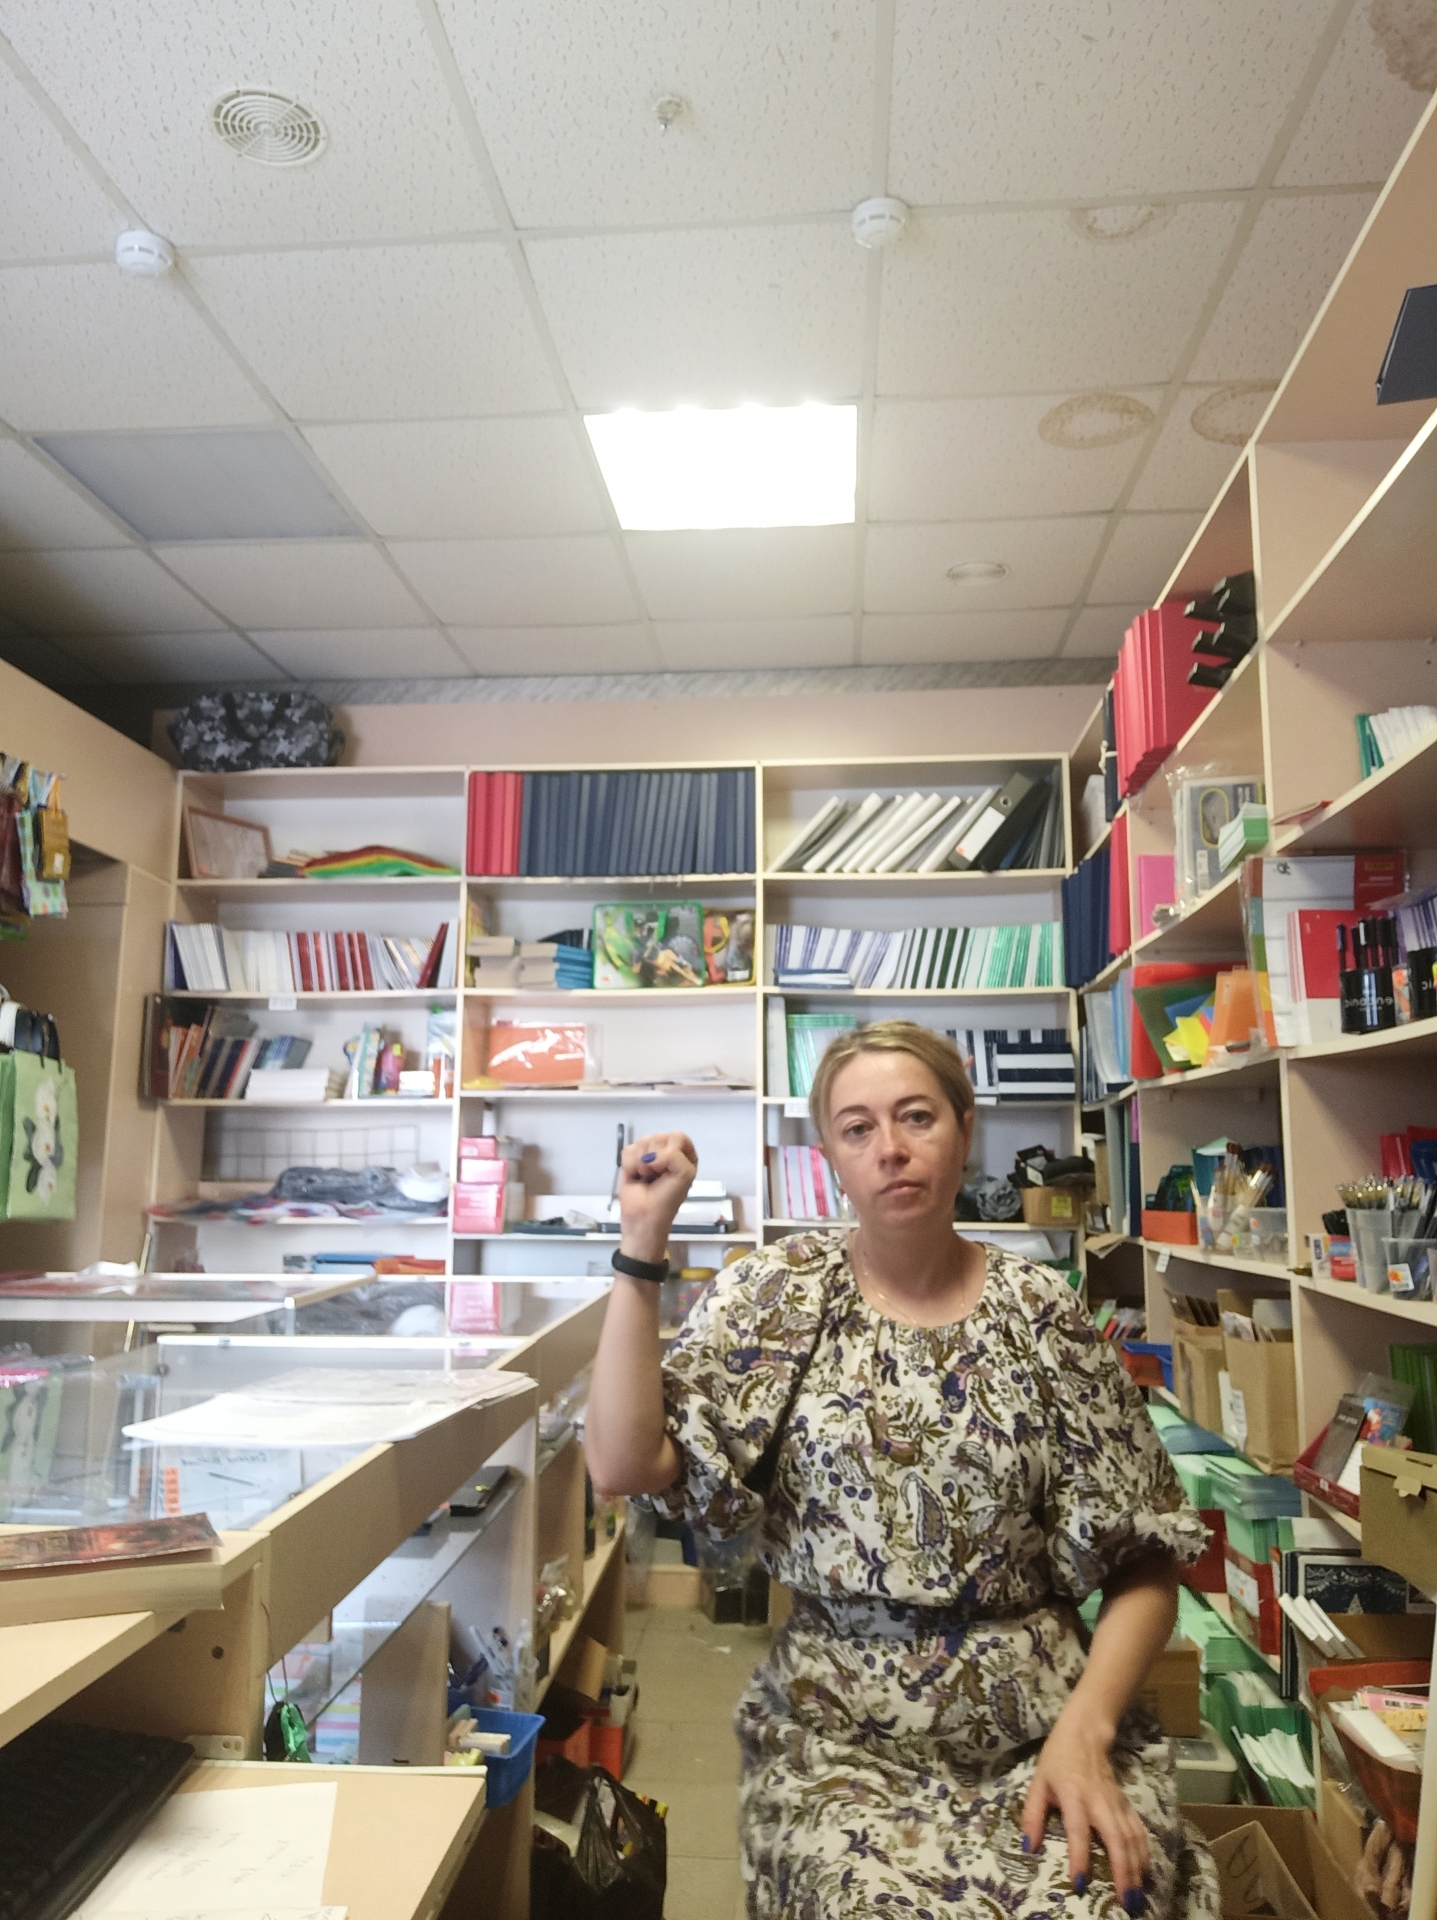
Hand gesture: fist